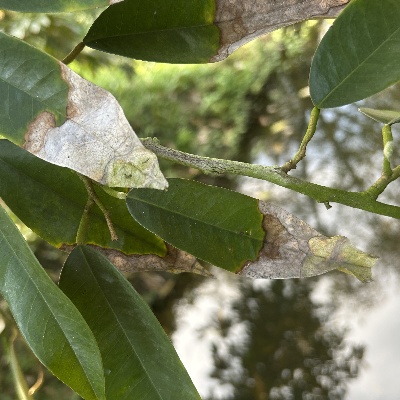
Label: Leaf_Colletotrichum